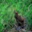
Label: beaver